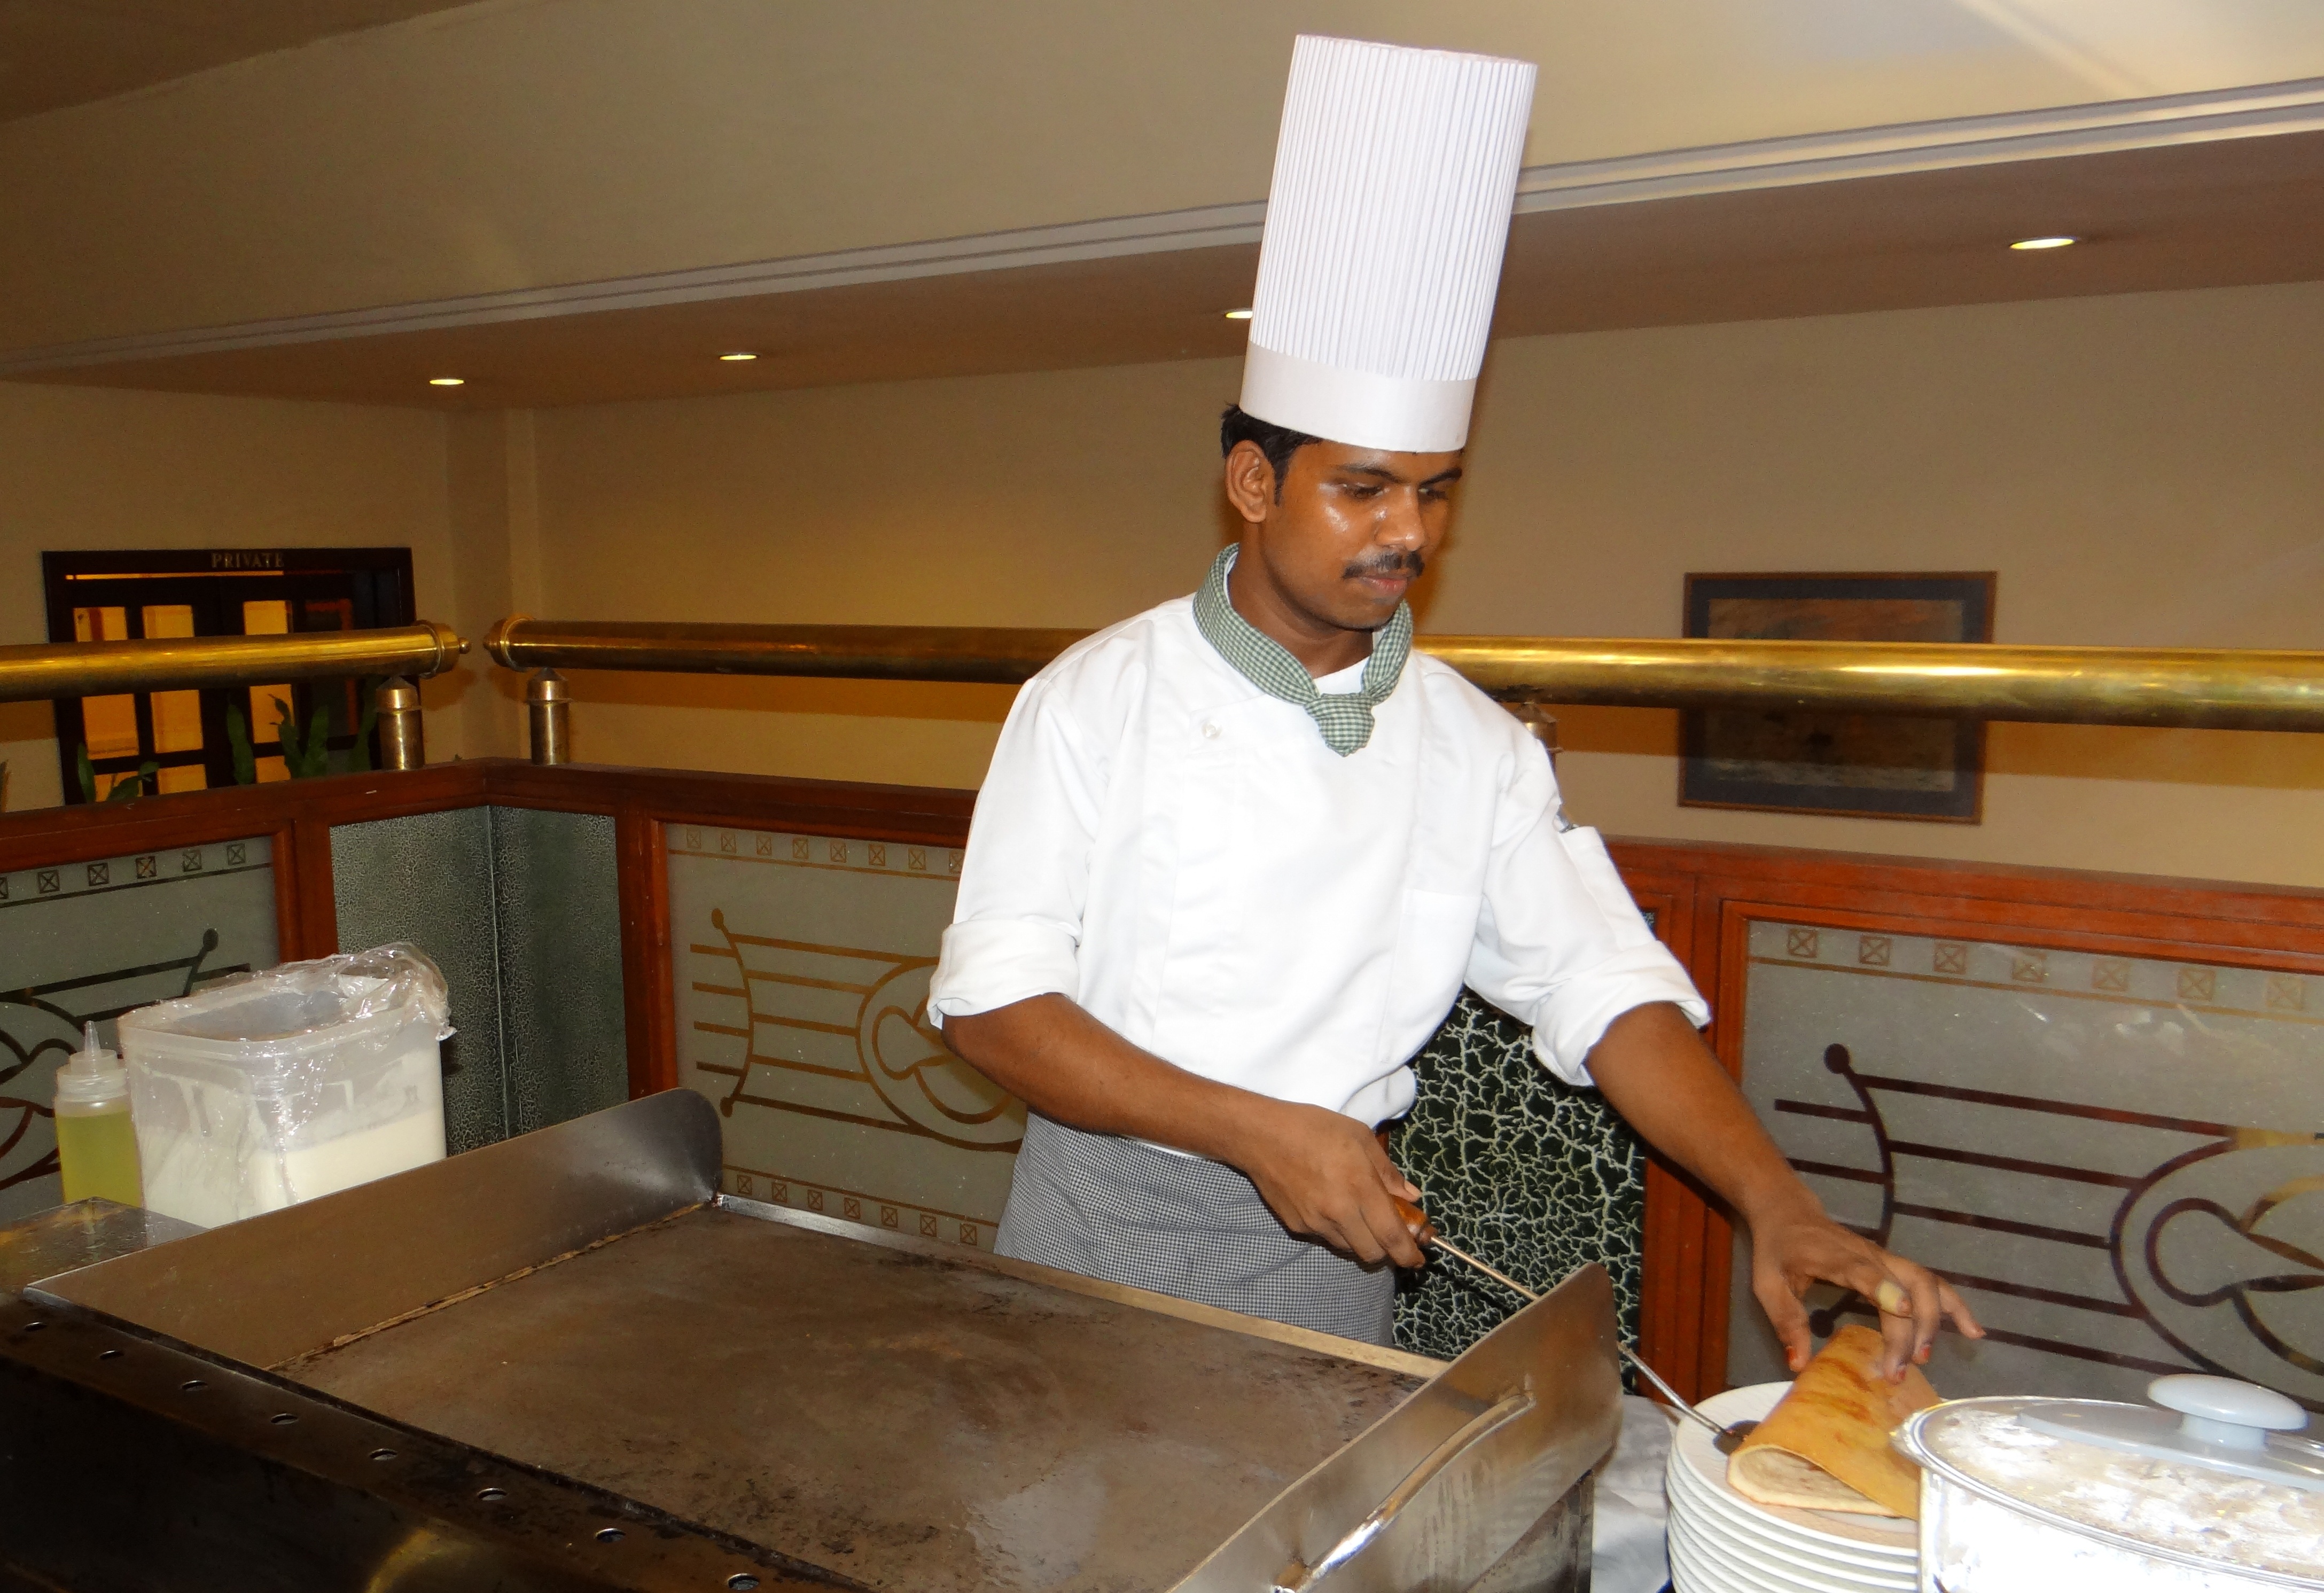
person, food, cooking, professional, profession, baking, snack, cuisine, bakery, chef, pancake, cook, baker, india, south india, pastry chef, culinary art, dosa